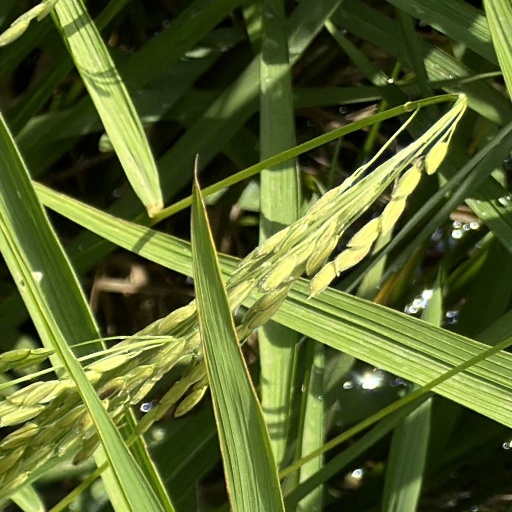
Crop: rice